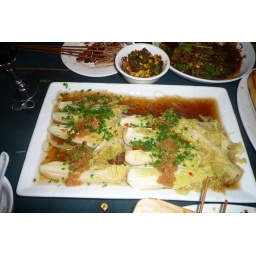
Cabbbage with ground pork over glass noodles. Was surprised how good this was. Less greasy than most vegetable dishes.